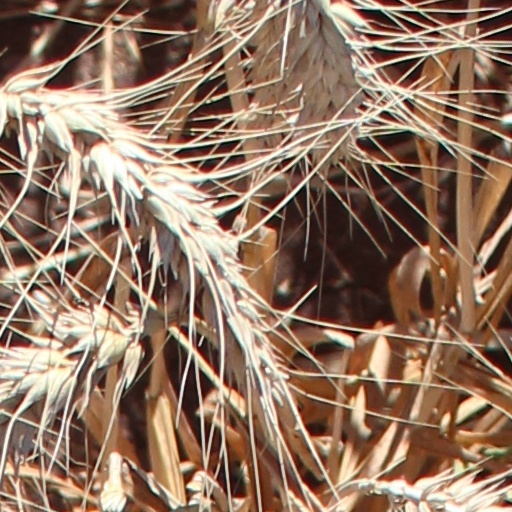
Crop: wheat